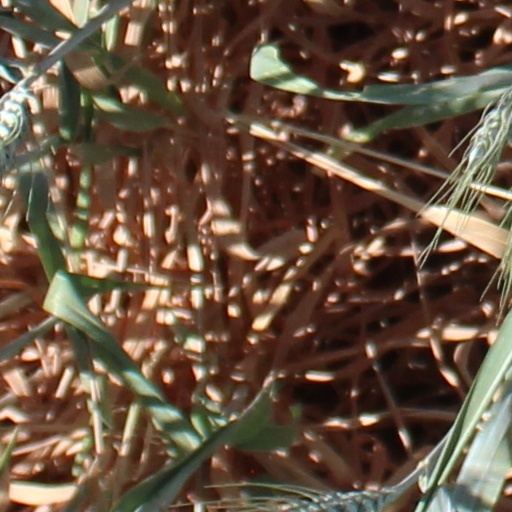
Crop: wheat